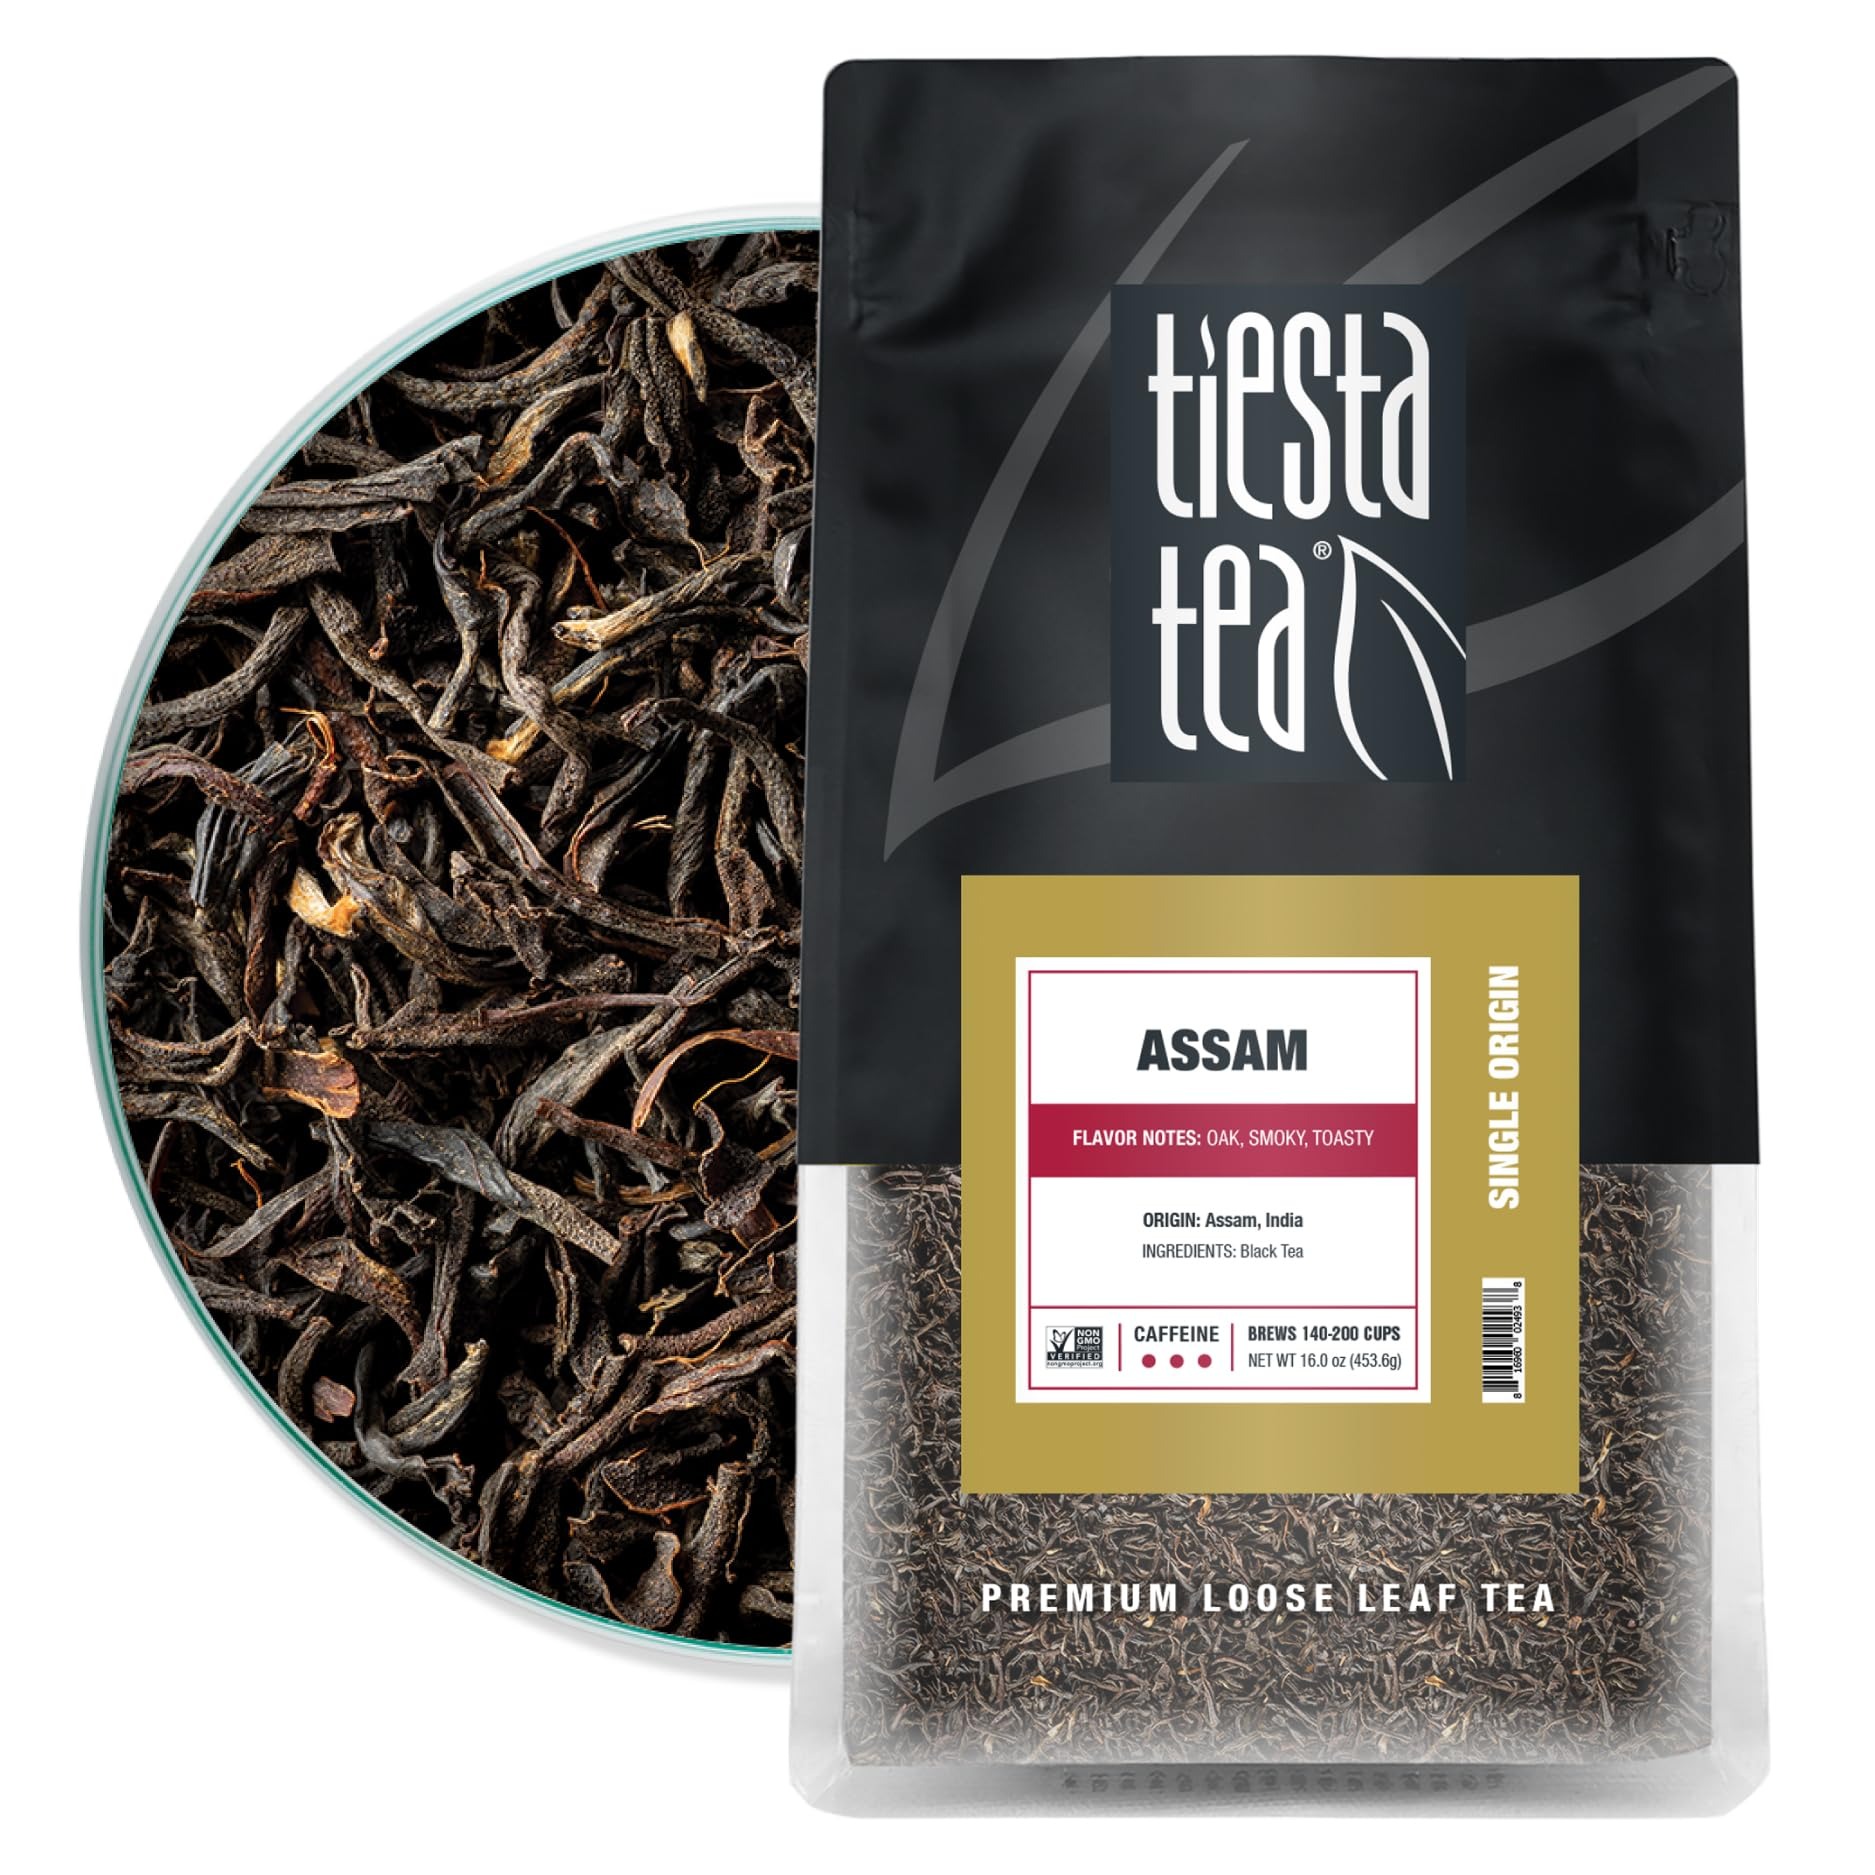
Item Name: Tiesta Tea - Assam Black Tea | Loose Leaf | Single Origin Premium Black from India | High Caffeinated | Make Hot or Iced & Brews Up to 200 Cups | Pure Unblended | 16oz Resealable Bulk Pouch
Bullet Point 1: ASSAM BLACK TEA: Delve into the world of Assam Black Tea, a well-balanced delight hailing from the renowned Indian region of Assam. Our single-origin Assam tea originates from the Hunwal tea estate, offering you a genuine taste of Assam's classic characteristics with a finish that's delightfully oaky, smoky, and toasty. Enjoy it hot or refreshingly iced, and relish the essence of summer with every sip.
Bullet Point 2: SINGLE ORIGIN PREMIUM LOOSE LEAF TEA: Elevate your tea ritual with our meticulously crafted premium loose leaf blend. We've carefully sourced the finest natural ingredients, including premium Assam black tea, to awaken your senses. As you bid farewell to disposable tea bags, you'll embrace the opulent richness that's visible in the vibrant tea leaves, aromatic in its scent, and truly savored in each cup.
Bullet Point 3: RESEALABLE BULK POUCH FOR TEA LOVERS: Our charming and reusable pouch is the perfect gift for tea enthusiasts. Offering airtight storage, it ensures that your black loose leaf tea remains cozy and fresh for 140-200 cups. Not only a functional addition to your tea collection, but it also sits beautifully on your countertop, a testament to your passion for fine teas.
Bullet Point 4: EFFORTLESS BREWING: Enjoy a hassle-free brewing experience with our single origin Assam black tea. Simply scoop 1.5 tsp of this delightful loose leaf tea blend for every 8 oz of hot water at 195 degrees Fahrenheit. Allow it to steep for 3-5 minutes to release the full spectrum of flavors. Then, savor the moment as you remove the tea leaves and indulge in your perfectly steeped cup. It's the ideal way to appreciate the rich and aromatic notes of our premium blend.
Bullet Point 5: SEASONAL FLAVORS: Tiesta Tea’s loose-leaf blends are crafted to complement the vibrant, sunny days of Spring and Summer. These refreshing and aromatic flavors are perfect for sipping on warm afternoons, whether you’re unwinding at home or enjoying time outdoors with friends.
Value: 16.0
Unit: Ounce

Price: 35